LGBTQ culture in San Francisco

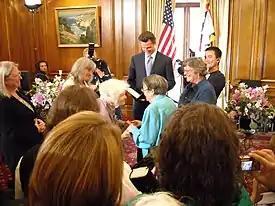
Activists Del Martin and Phyllis Lyon were married in San Francisco in 2004

Del Martin and Phyllis Lyon became the first same-sex couple to be legally married in the United States in 2004, However, all same-sex marriages done in 2004 in California were annulled in 2008 by California Prop 8 overturning a California Supreme Court decision in May 2008 that granted same-sex couples in California the right to marry (the same-sex couples who married in the June–November 2008 "window" were not annulled) . Same-sex marriages were halted until 2013, when the U.S. Supreme Court made them legal again in "Hollingsworth v. Perry".